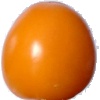
Label: Tomato Yellow 1